Religion in Brazil

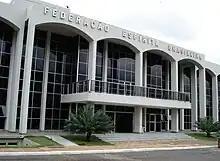
Seat of Federação Espírita Brasileira

Afro-Brazilian religions are syncretic religions, such as Candomblé, that have many followers, mainly Afro-Brazilians. They are concentrated mainly in large urban centers in the Northeast, such as Salvador, Recife, or Rio de Janeiro in the Southeast. The cities of São Paulo, Porto Alegre and Florianópolis have a great number of followers, but in the South of Brazil the most common African influenced Ritual is Almas e Angola, which is an Umbanda like a ritual. Nowadays, there are over 70 "terreiros" (temples) in Florianópolis, which are the places where the rituals run. In addition to Candomblé which arose through a process of syncretism between several of the traditional religions of West Africa, especially that of the Yoruba, and the Roman Catholic form of Christianity, there is also Umbanda, a syncretic Brazilian religion that blends African traditions with Roman Catholicism, Spiritism, and Indigenous American beliefs. There are also Catholics, Protestants, and other kinds of Christians who hold a dual belief system and go to both churches and terreiros.